Richa Ghimire

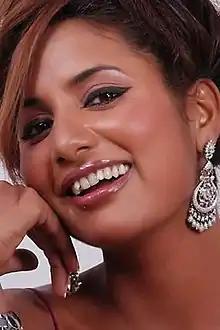

Richa Ghimire has appeared in more than 18 films. She considers "Bish" (2009) to be her most challenging role, in the film she plays the role of a drug addict; Ghimire revealed that she had studied about people who do drugs. Furthermore, she watched 1998 American biographical drama "Gia", and she pierced her nose, used contact lenses, and had hair and nail extensions to prepare for the role.